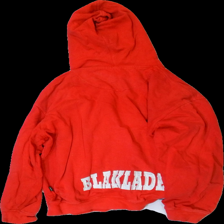
View: back
Type: Sweater
Category: Unisex
Brand: Not in the list
Brand text on label: blåkläder
Colors: Red, Grey
Material: 100% cotton
Pattern: Logo print
Cut: Regular
Size: XXL
Season: All
Stains: Minor
Damage: warped zipper
Damage location: middle center
Price range: <50
Recommended usage: Export
Comment: washed out, warped zipper